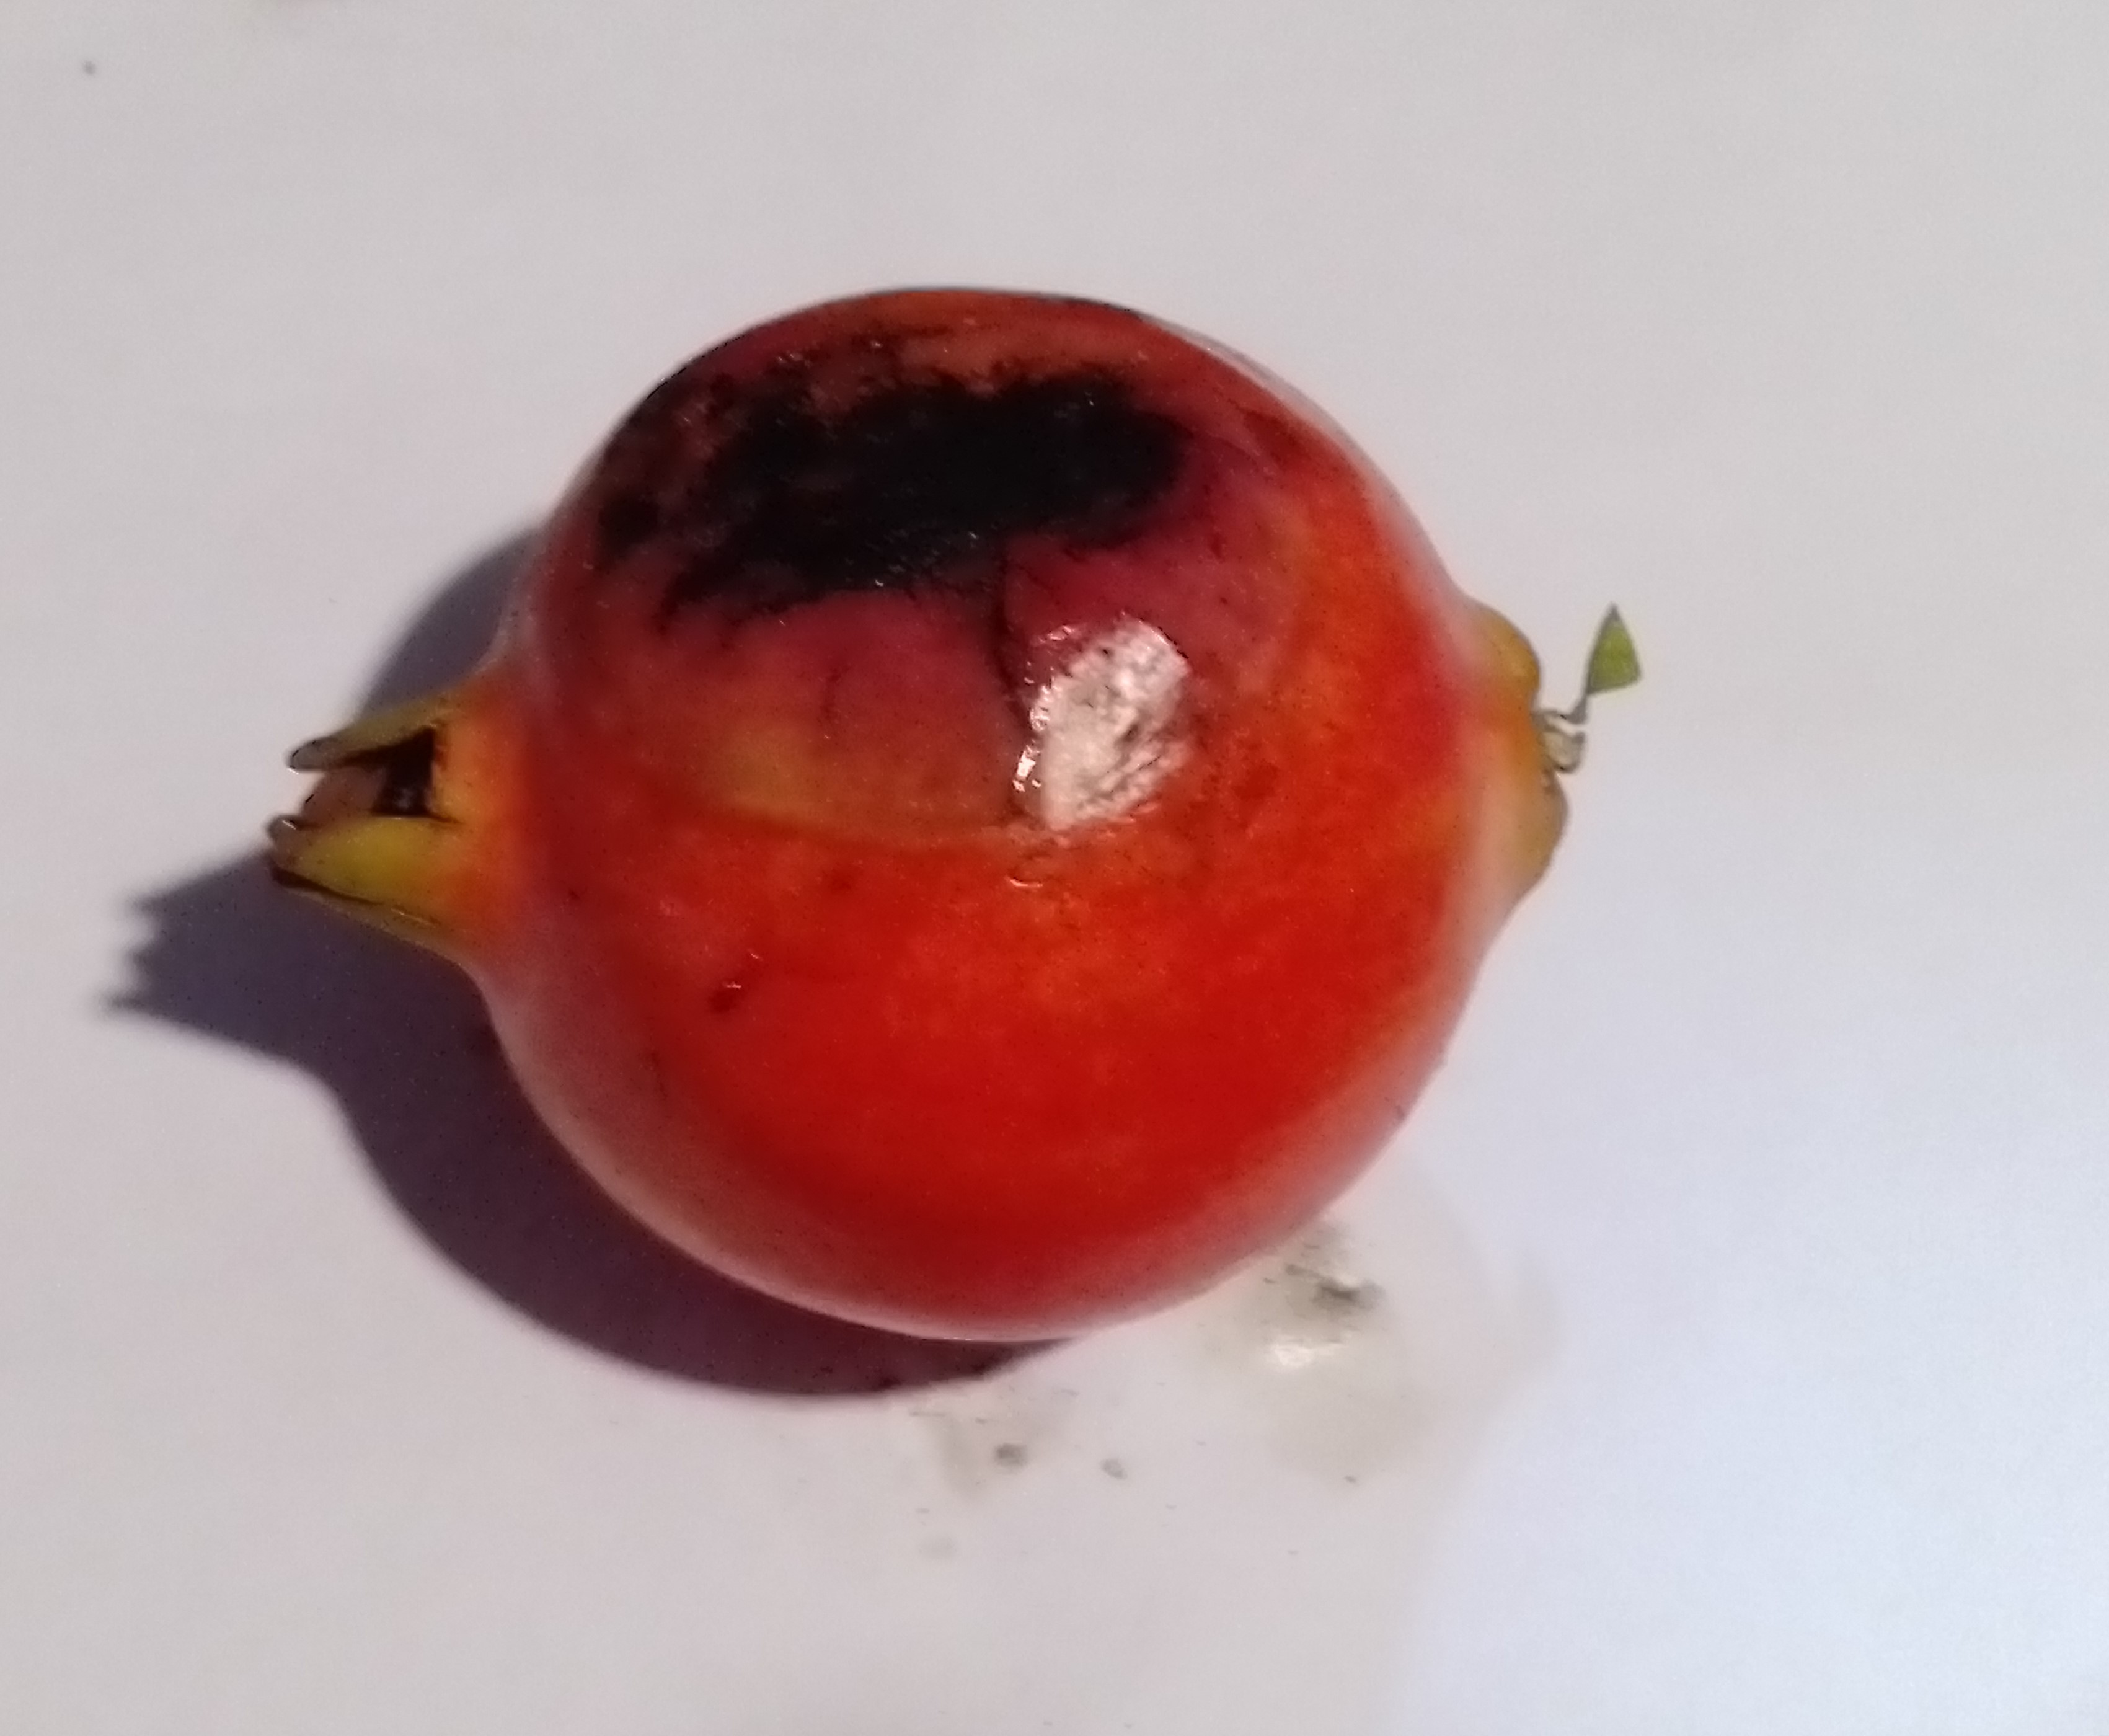
Fruit: pomegranate
Condition: rotten